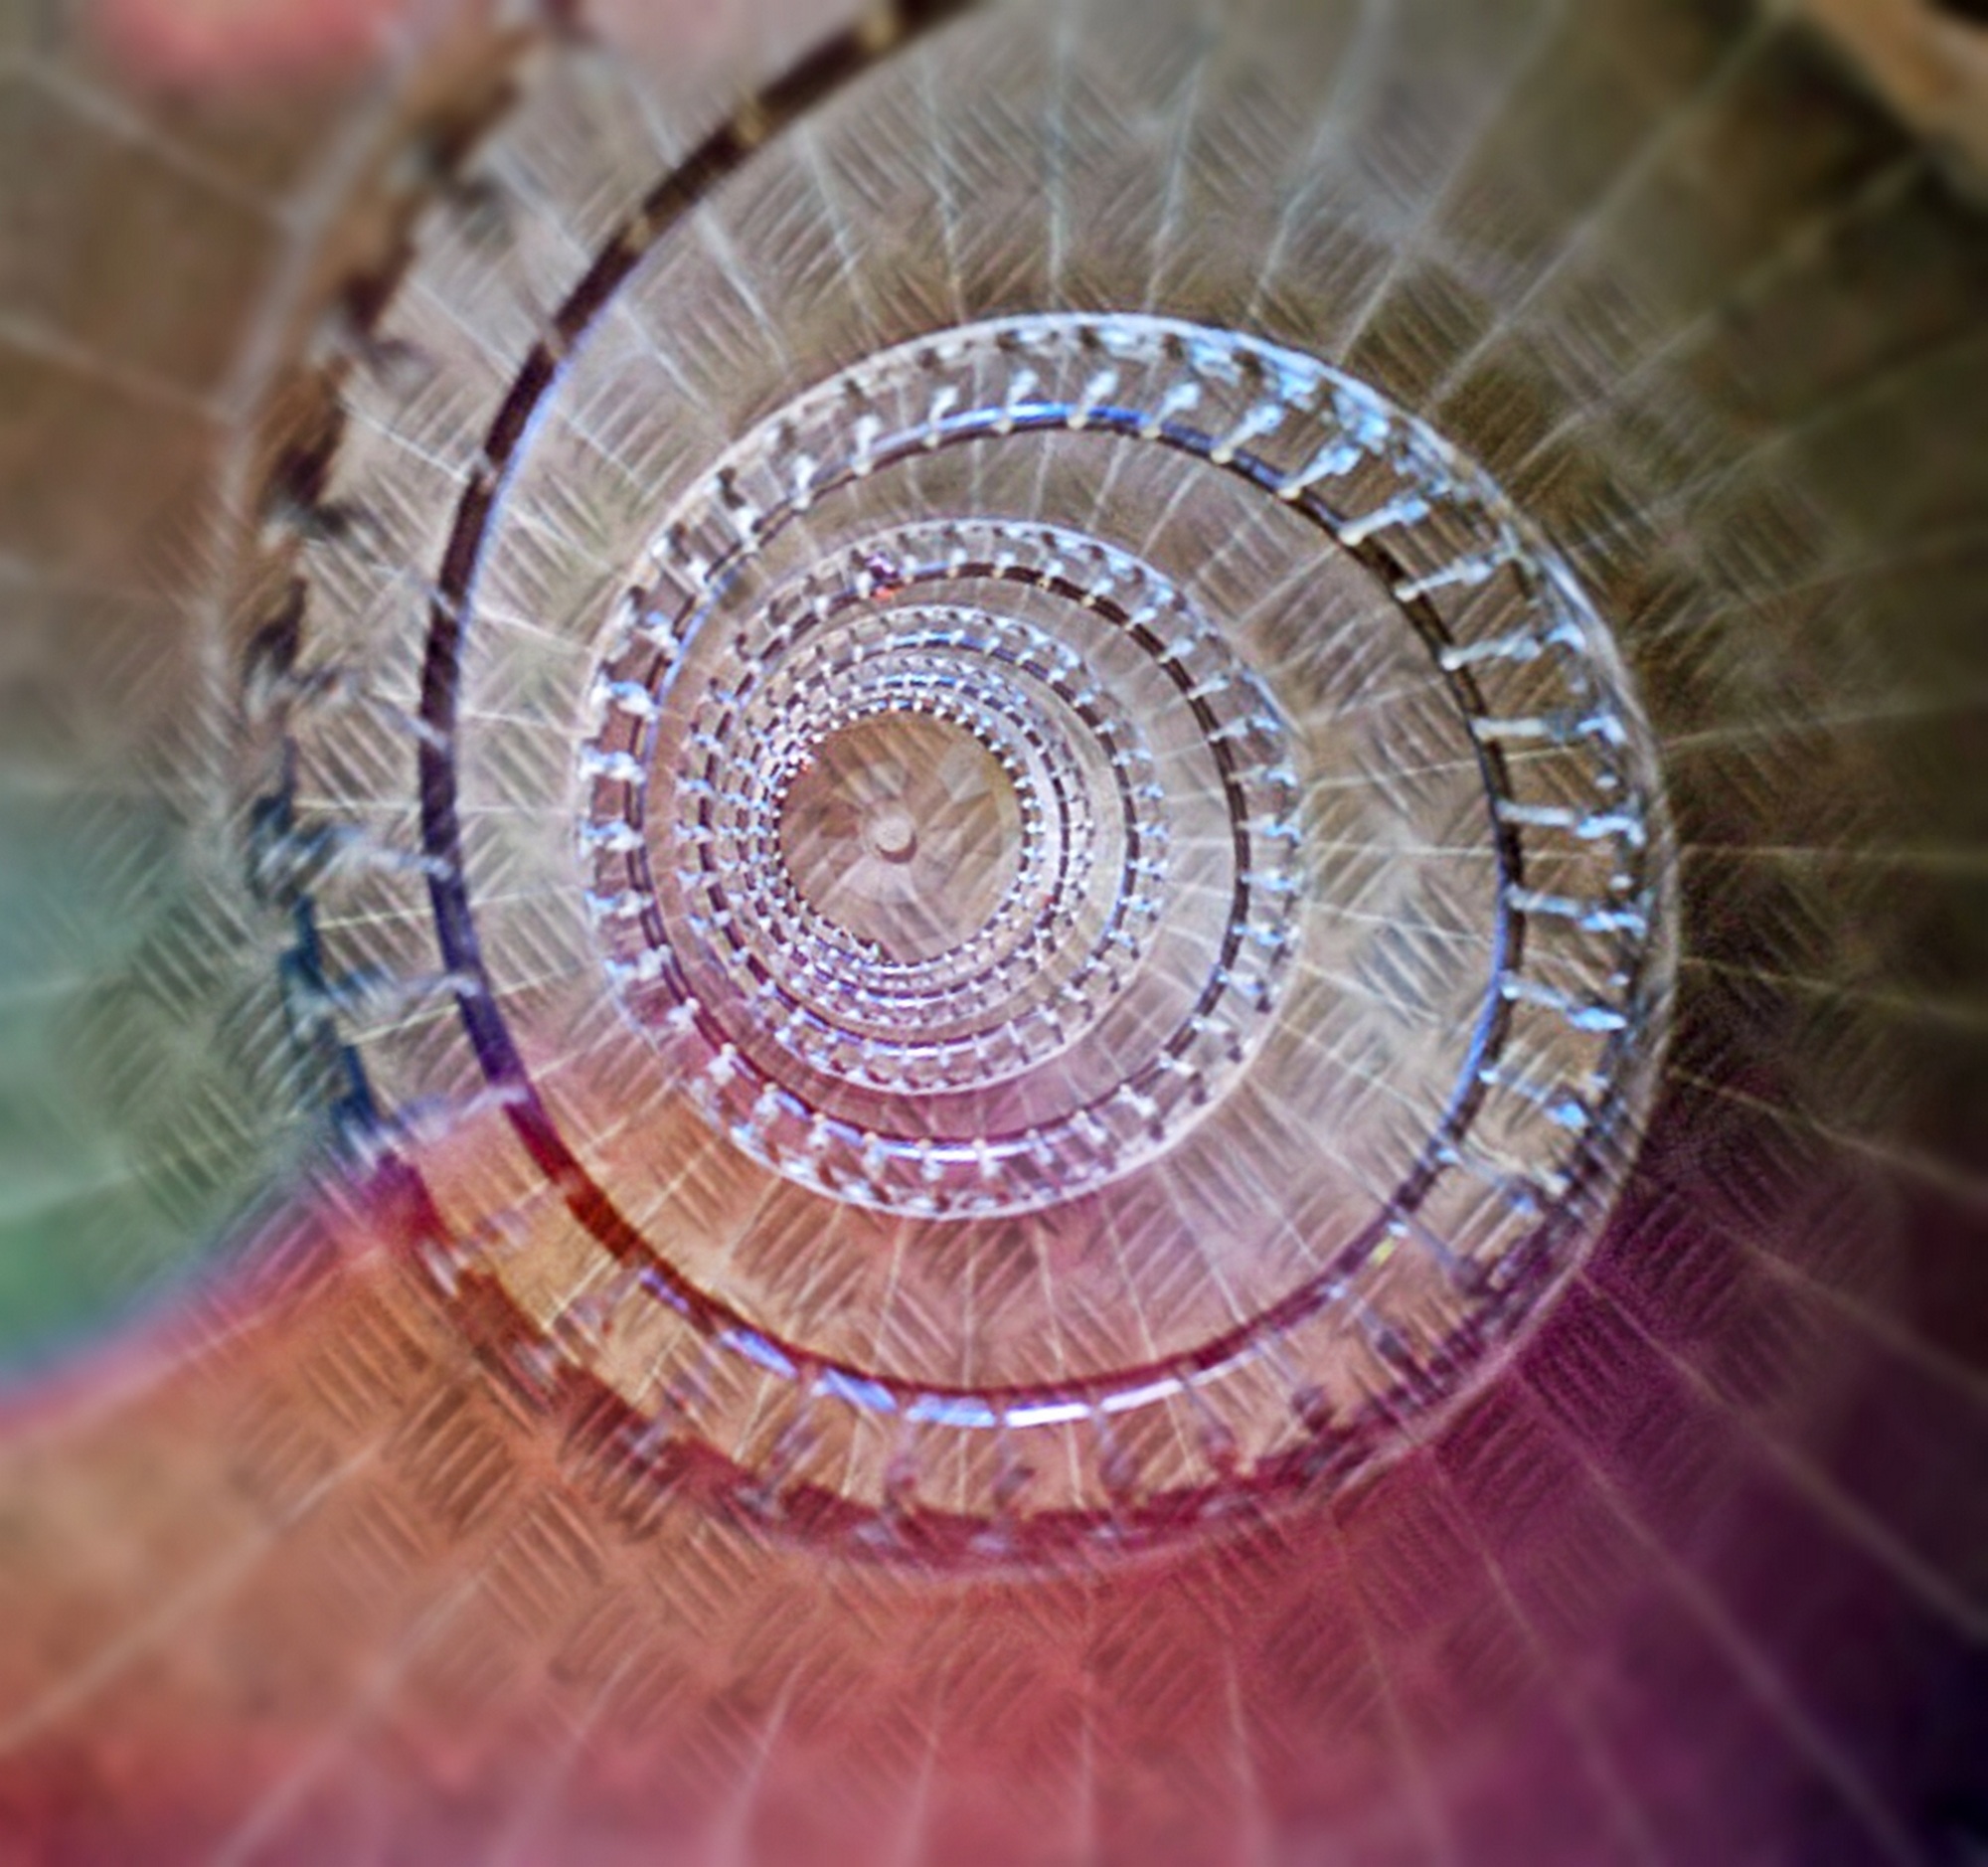
light, lighthouse, architecture, structure, photography, spiral, building, staircase, pattern, high, color, metal, shadow, shell, spiral staircase, circle, close up, art, snail, design, stairs, symmetry, turn, rise, dizzy, emergence, macro photography, gradually, stair step, aircraft engine, fractal art, metal gradually